Paul Bourget

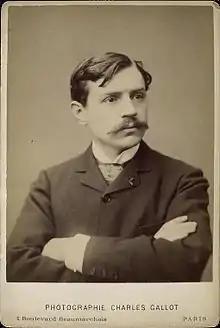
Bourget early in his career.

"Études et portraits", first published in 1888, contains impressions of Bourget's stay in England and Ireland—especially reminiscences of the months which he spent at Oxford and in 1891 "Sensations d'Italie", notes of a tour in that country, revealed a fresh phase of his powers; and "Outre-Mer" (1895), a book in two volumes, is his critical journal of a visit to the United States in 1893. Also in 1891 appeared the novel "Coeur de femme", and "Nouveaux pastels", "types" of the characters of men, the sequel to a similar gallery of female types ("Pastels", 1890). His later novels include "La Terre promise" (1892); "Cosmopolis" (1892), a psychological novel with Rome as a background; "Une idylle tragique" (1896); "La Duchesse bleue" (1897); "Le Fantôme" (1901); "Les Deux Sœurs" (1905); and some volumes of shorter stories—"Complications sentimentales" (1896), "Drames de famille" (1898), and "Un homme d'affaires" (1900). "L'Etape" (1902) was a study of the inability of a family raised too rapidly from the peasant class to adapt itself to new conditions. This study of contemporary manners was followed by "Un Divorce" (1904), a defence of the Roman Catholic position that divorce is a violation of natural laws. He was admitted to the Académie Française in 1894, and in 1895 was promoted to be an officer of the Légion d'honneur, having received the decoration of the order ten years before.